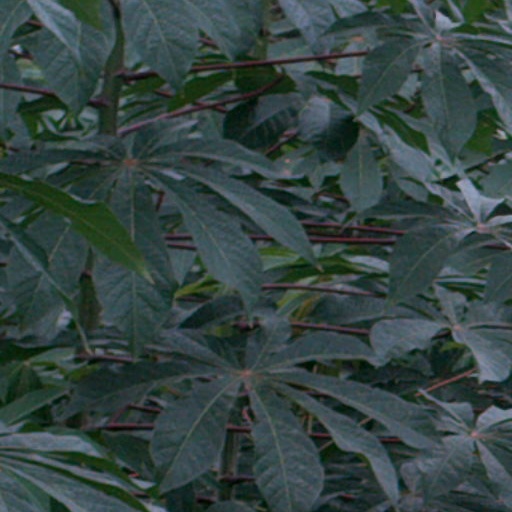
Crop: cassava